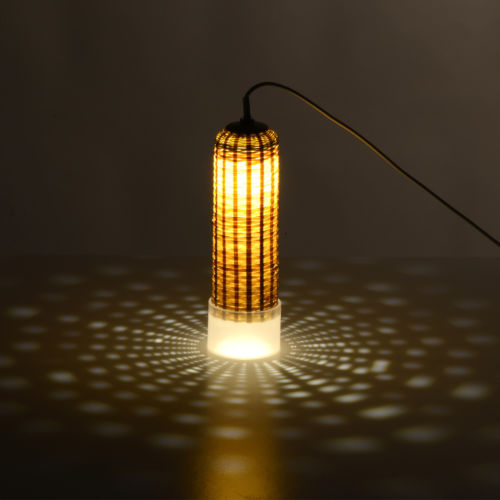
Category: lamp